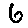
Label: 6